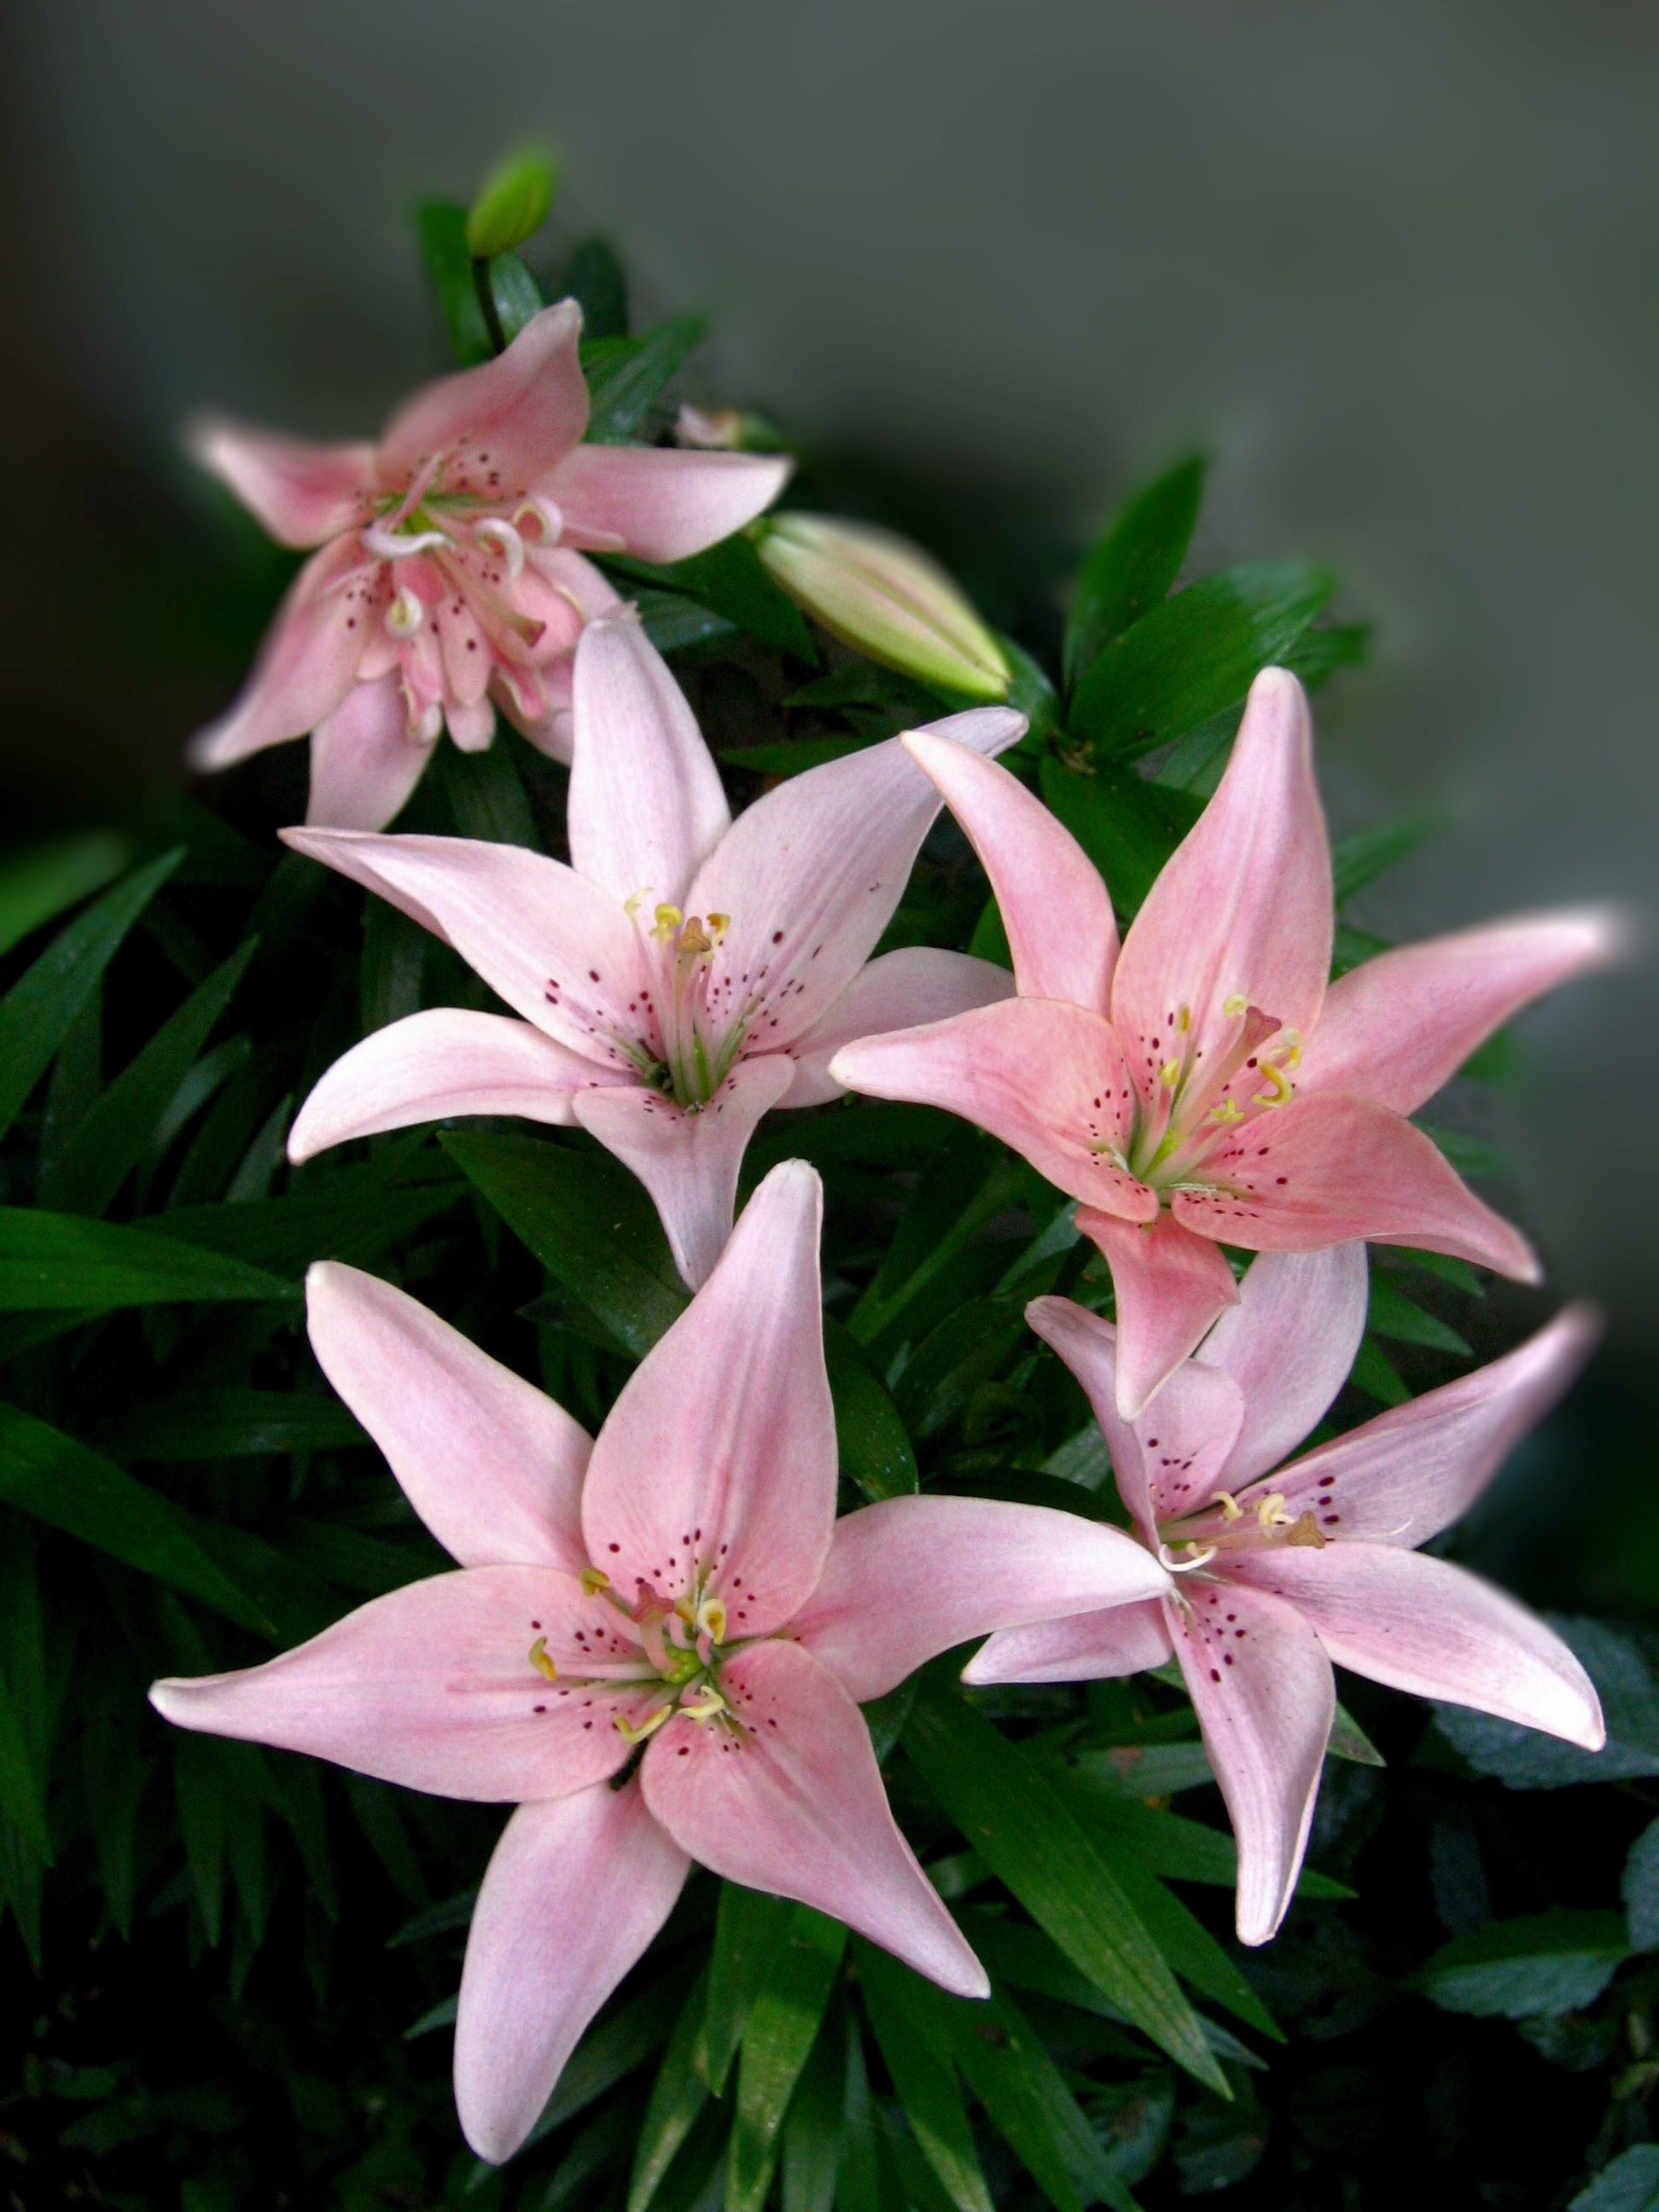
plant, flower, petal, rose, botany, flora, lilies, lily, macro photography, flowering plant, land plant